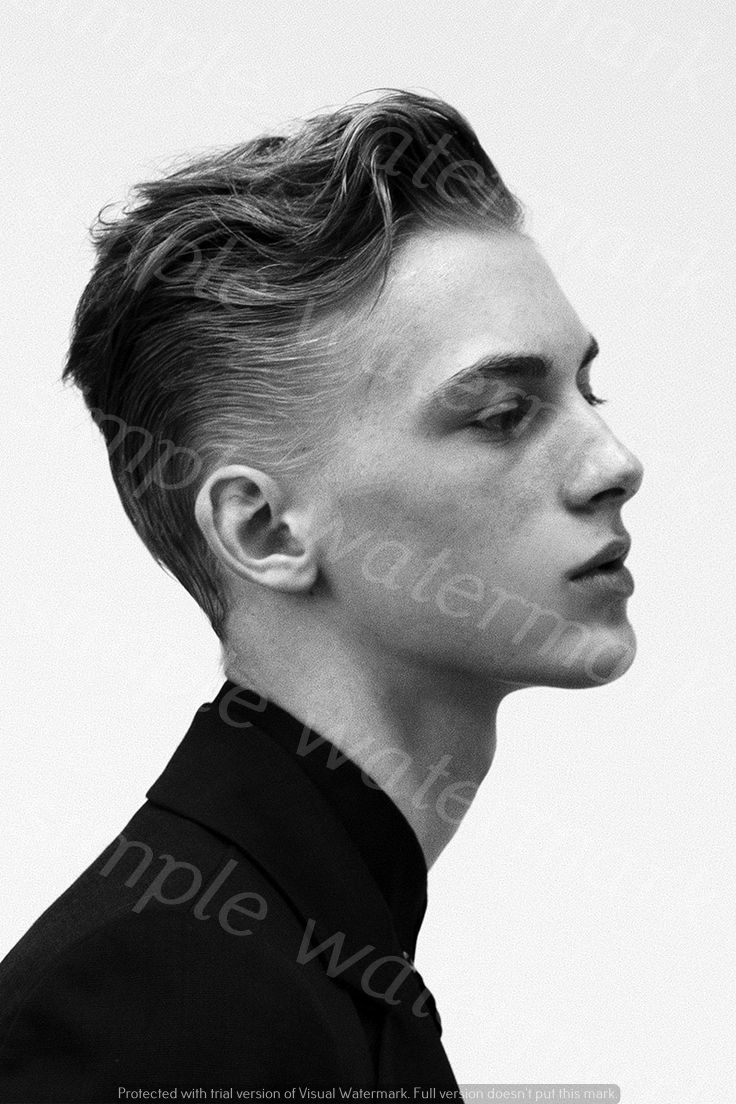
Label: Watermark